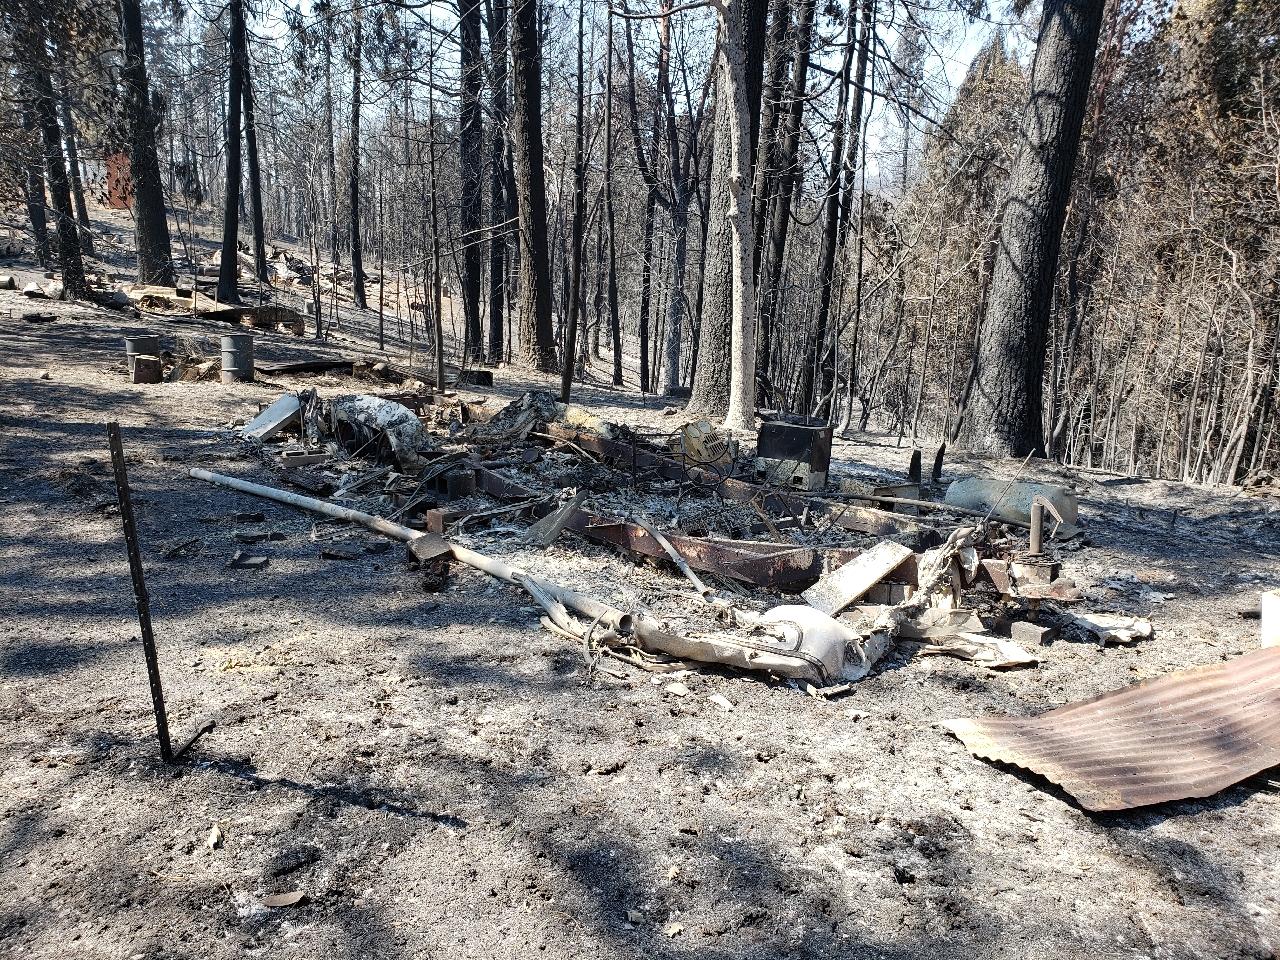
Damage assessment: destroyed